Evelyn Richter

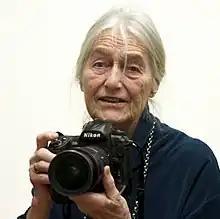

Evelyn Richter (31 January 1930 – 10 October 2021) was a German art photographer known primarily for social documentary photography work in East Germany. She is notable for her black & white photography in which she documented working-class life, and which often showed influences of Dadaism and futurism. Her photography is focused on people in everyday life, including children, workers (especially women), artists and musicians.